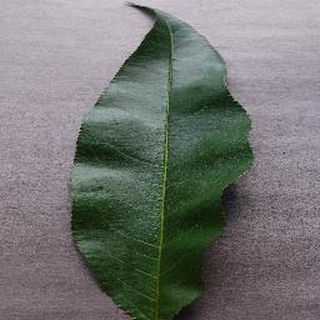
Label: healthy_peach